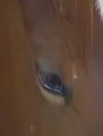
Face region: eyes (orbital_tightening_and_eye_area)
Pain indicator: obviously_present